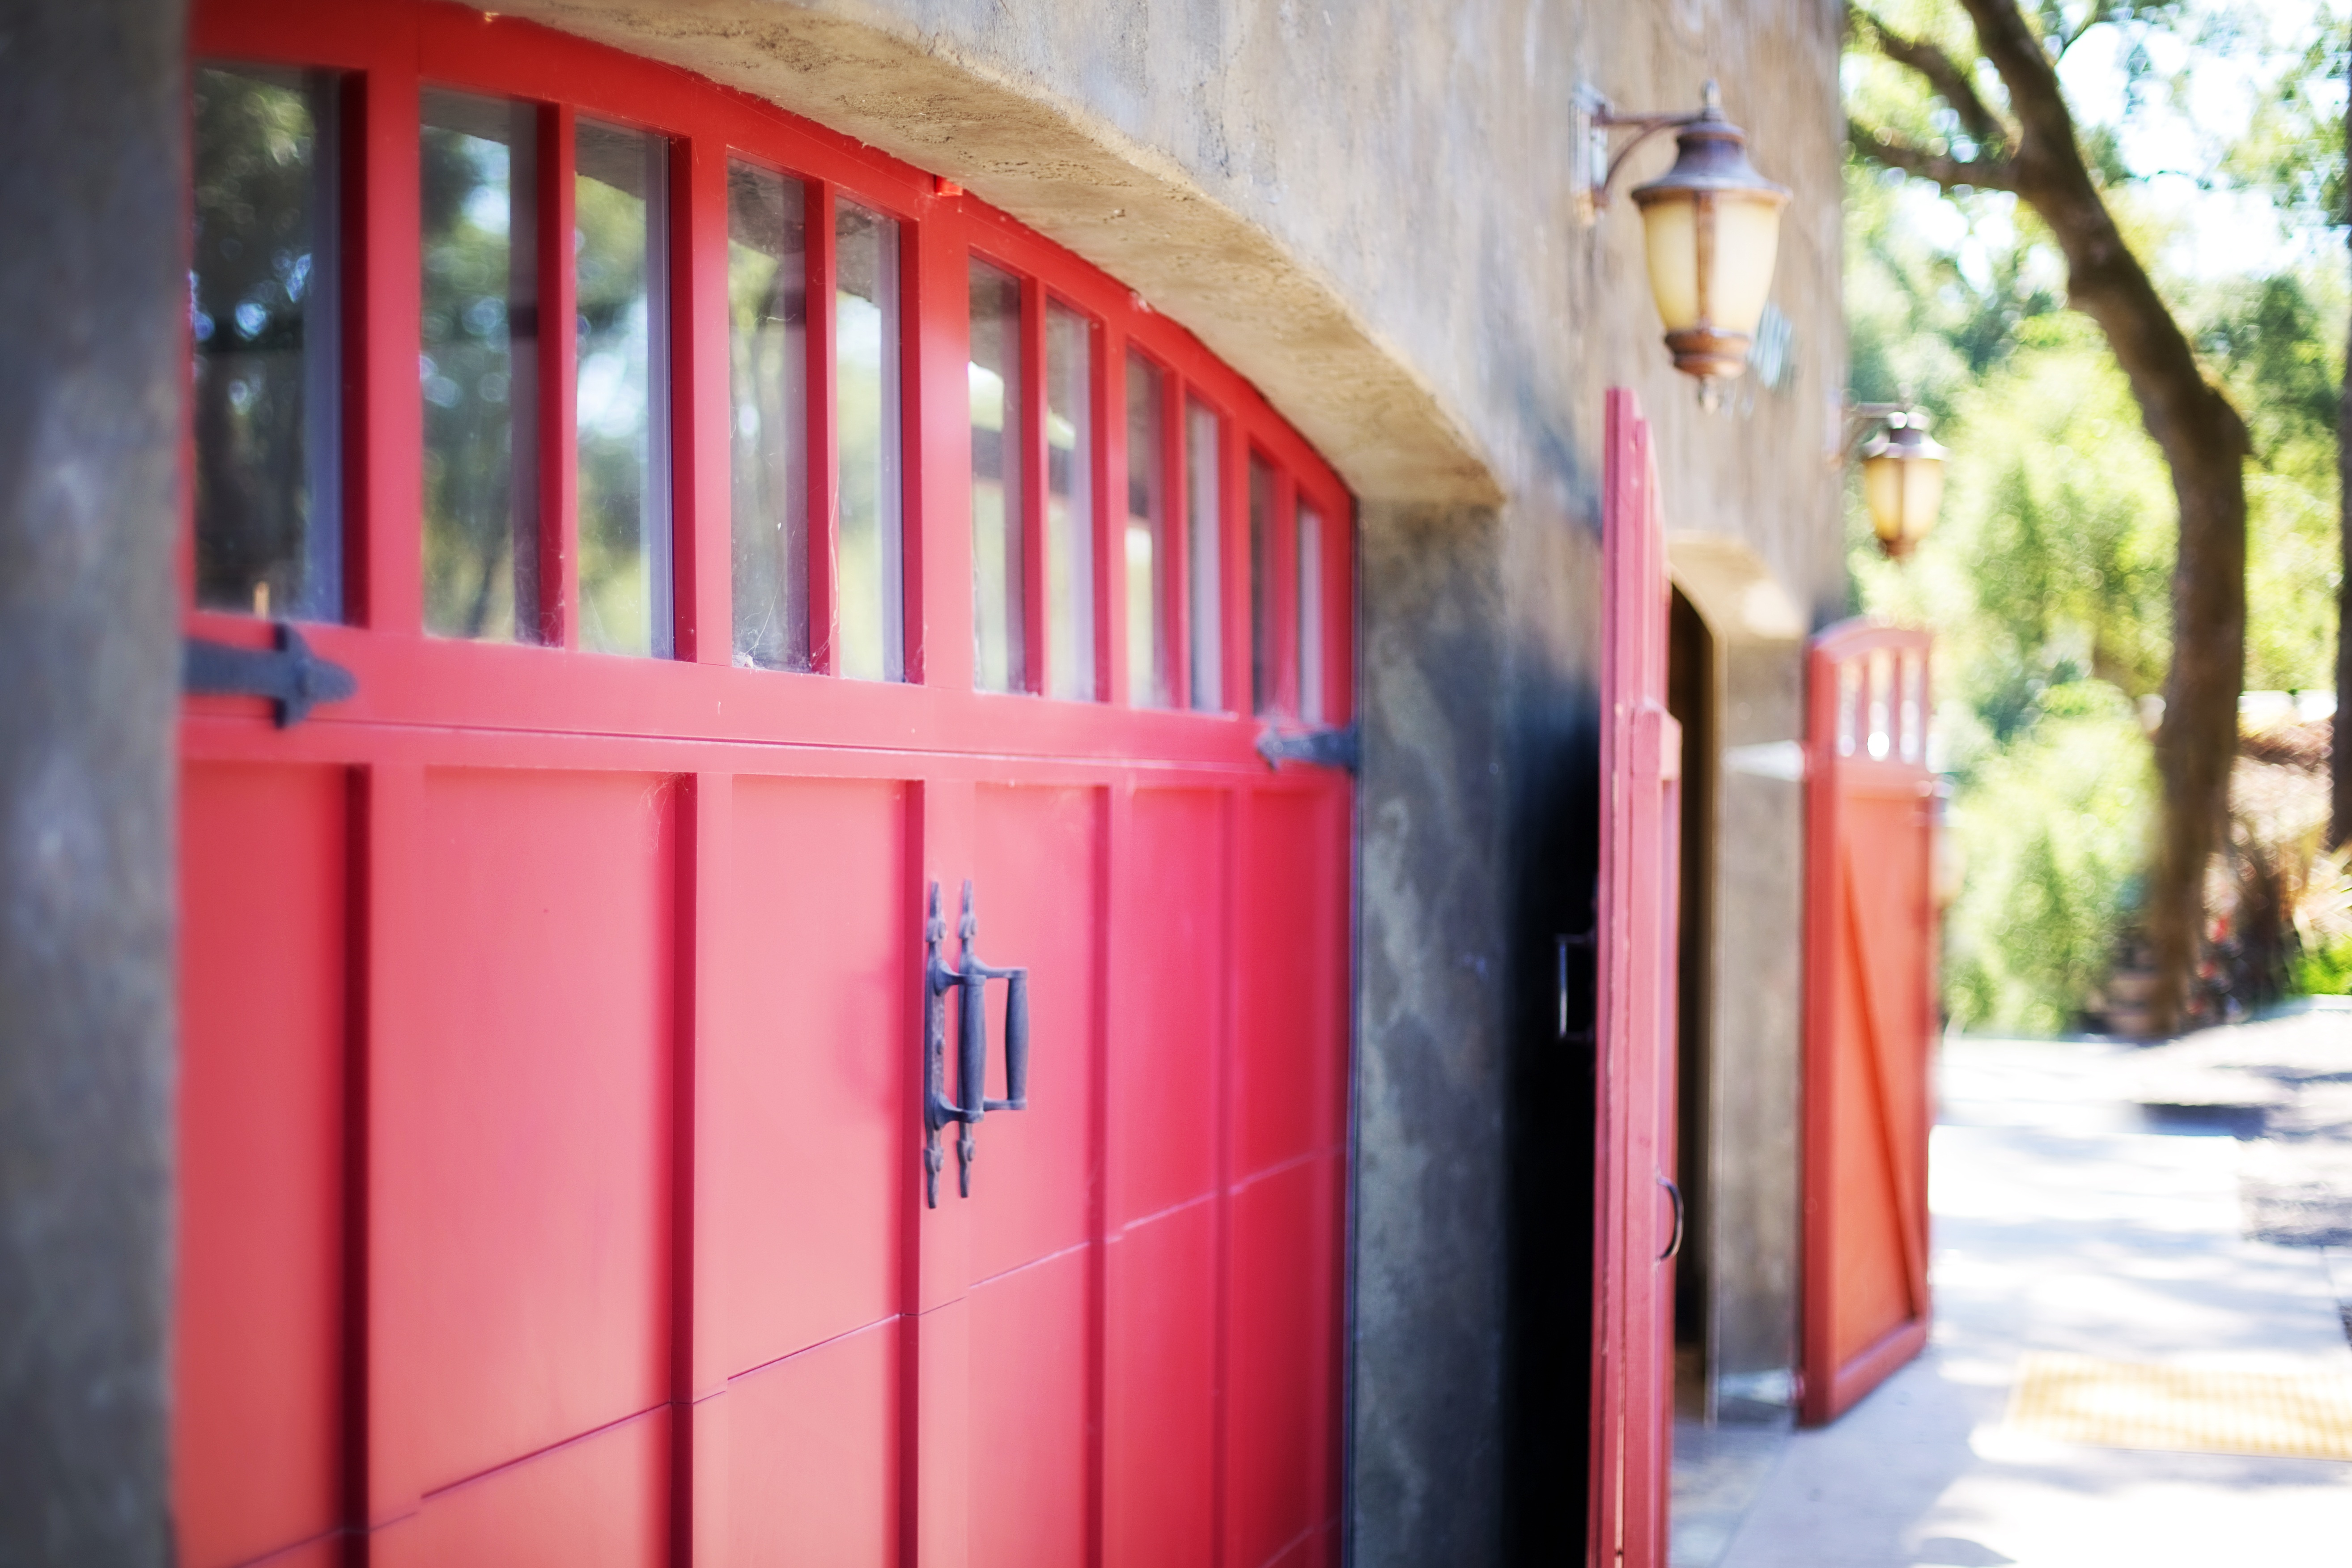
barn, rustic, red, color, door, garage door, wooden doors, coach doors